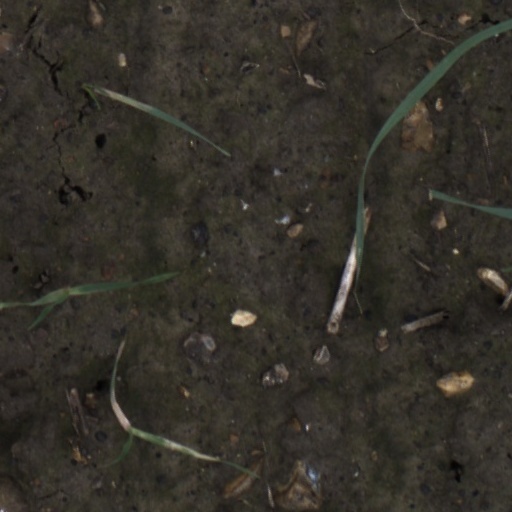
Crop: wheat